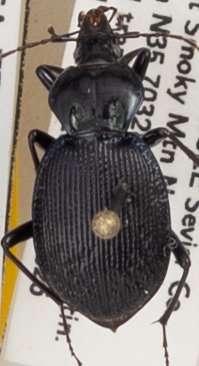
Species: Sphaeroderus stenostomus lecontei
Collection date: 2018-06-26
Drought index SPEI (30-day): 0.396
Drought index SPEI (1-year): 0.23
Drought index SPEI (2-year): -0.274